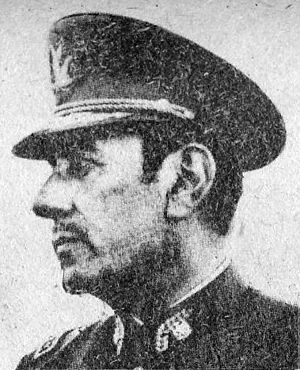
Carlos Prats
Carlos Prats
General Carlos Prats González var general og chef for Chiles hær. Han var desuden minister i en periode og var som indenrigsminister i årene 1972 og 73 medlem af koalitionen Unidad Popular.